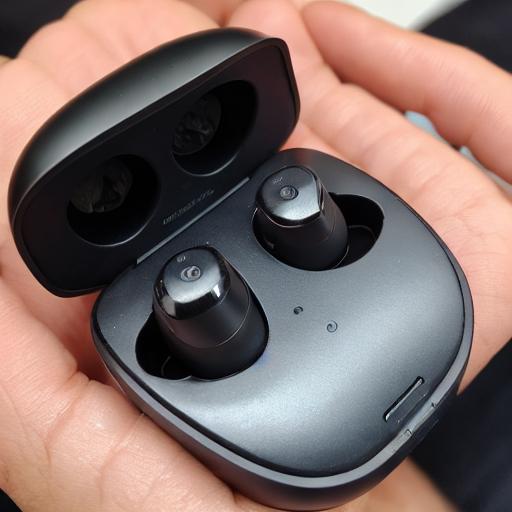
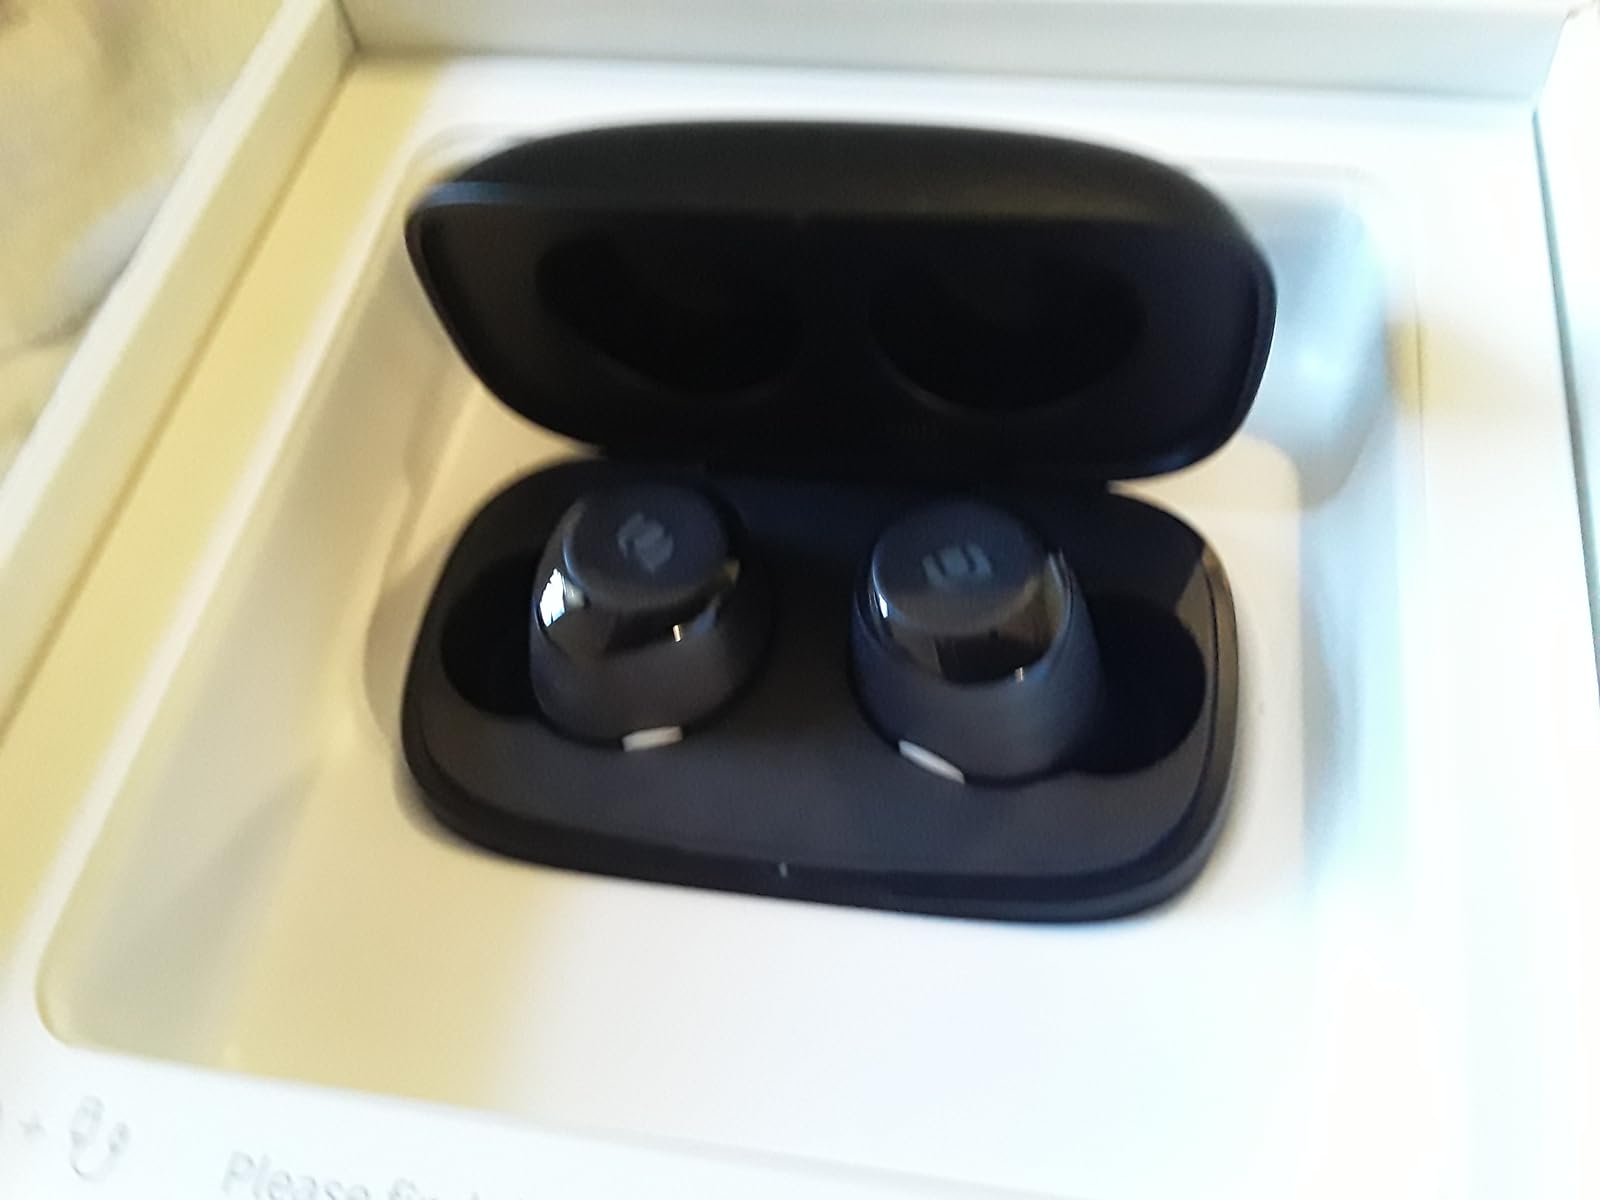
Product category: earbuds
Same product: no